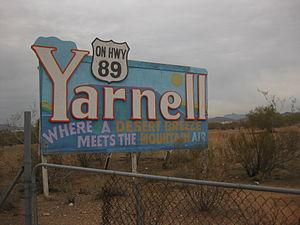
Yarnell est une census-designated place située dans le comté de Yavapai dans l'État de l'Arizona aux États-Unis. La population y était de 645 habitants lors du recensement de 2000. L'économie de Yarnell est principalement basée sur l'exploitation minière, l'élevage équestre ainsi que les services aux voyageurs et aux retraités.